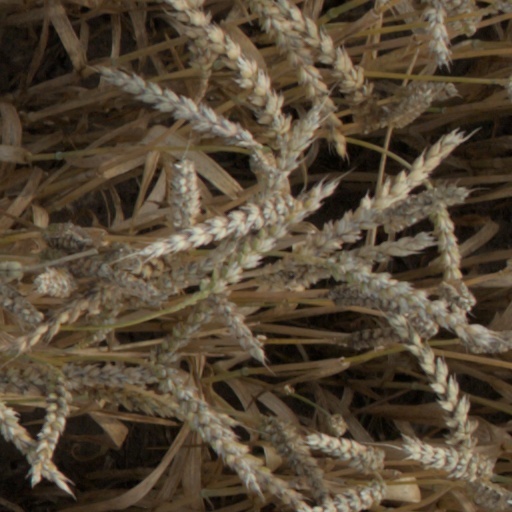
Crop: wheat